Music of Baltimore

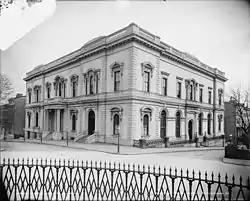
Peabody Institute, c. 1902

Many of Baltimore's nightclubs and other local music venues are in Fells Point and Federal Hill. One music field guide points to Fell's Point's Cat's Eye Pub, Full Moon Saloon, Fletcher's Bar, and Bertha's as particularly notable, in addition to a number of others, most famously including the Sportsmen's Lounge, which was a major jazz venue in the 1960s, when it was owned by football player Lenny Moore.